Zarnegar (word processor)

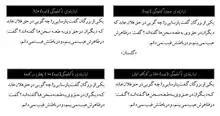
Four examples of justification of a Persian text, using different parameter values: top-right) justification without Kashida, top-left) justification with 50% Kashida (and 50% space), bottom-right) justification with 100% Kashida, applied on first position in a word, bottom-left) justification with 100% Kashida, distributed in a word

Zarnegar has advanced support for Persian and Arabic paragraph justification, supporting the following options: